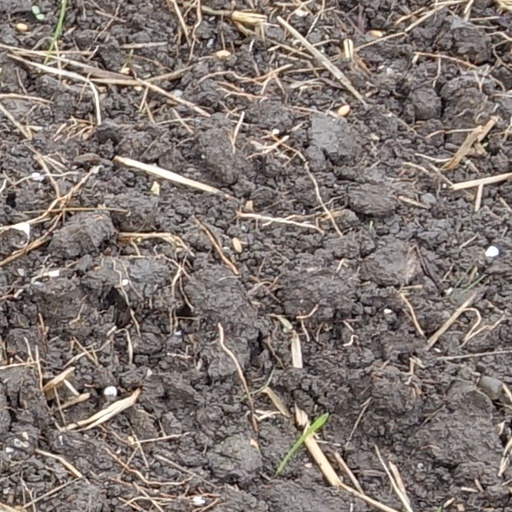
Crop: wheat